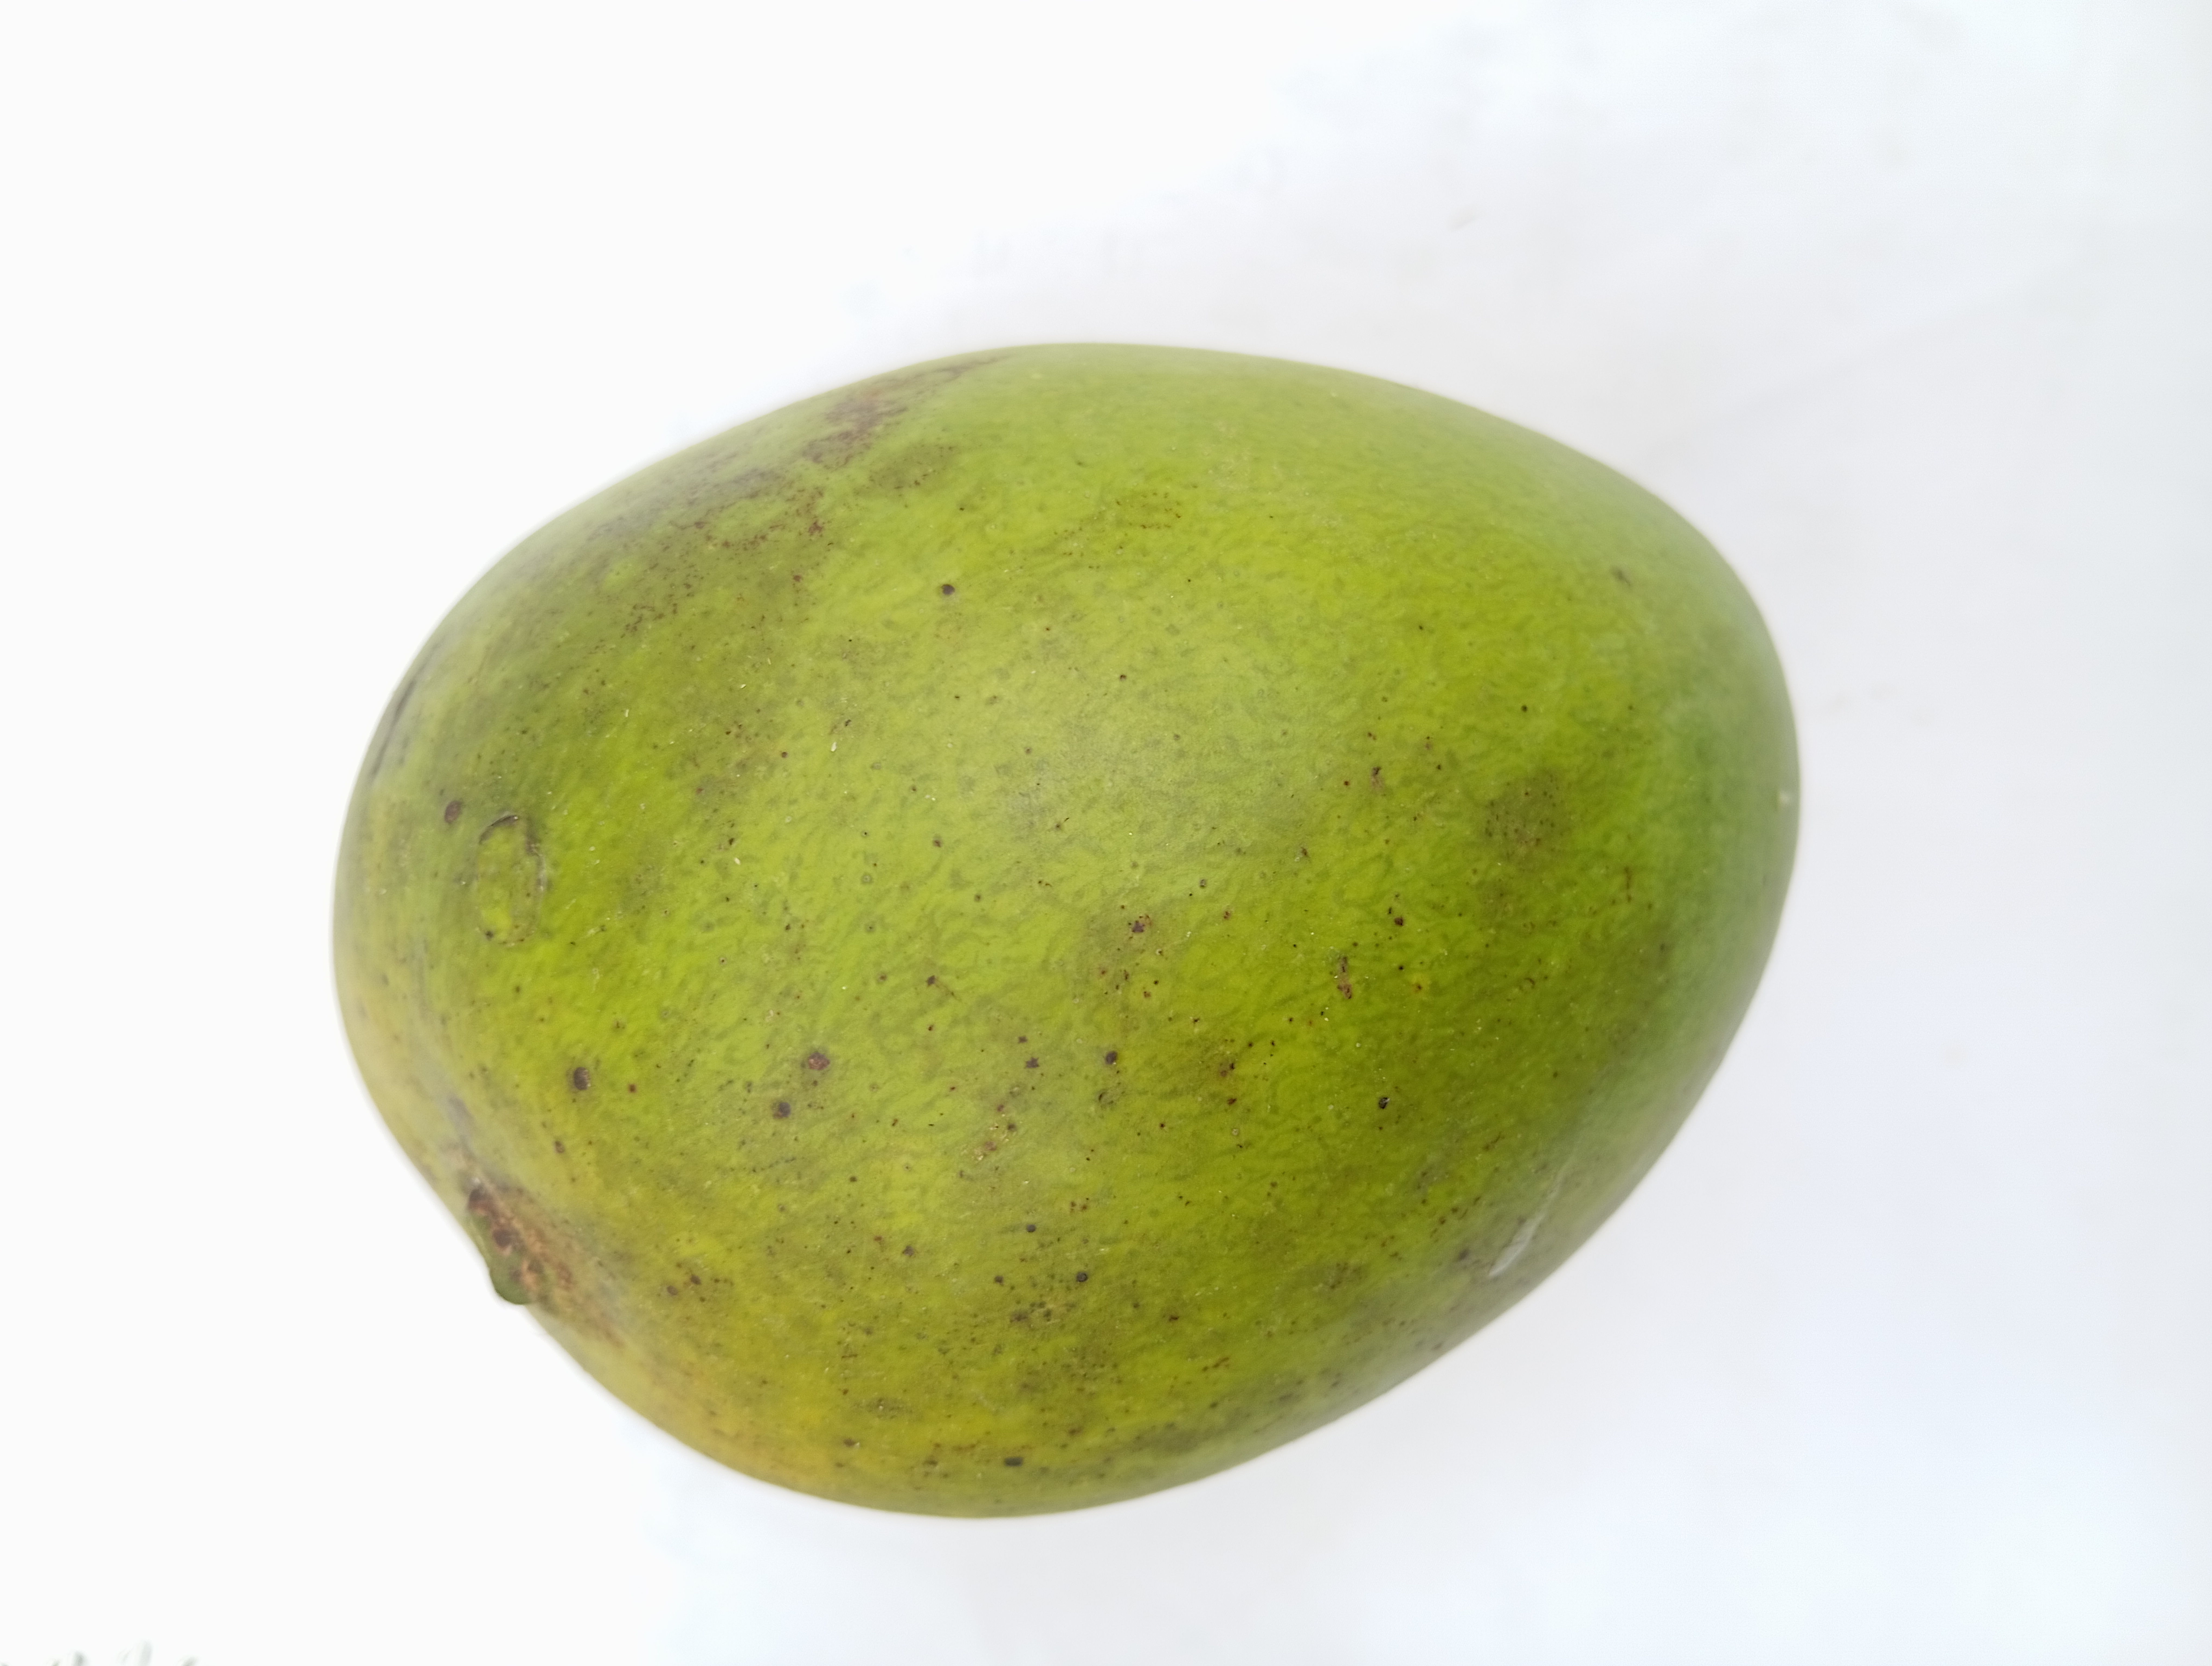
Mango variety: Harivanga